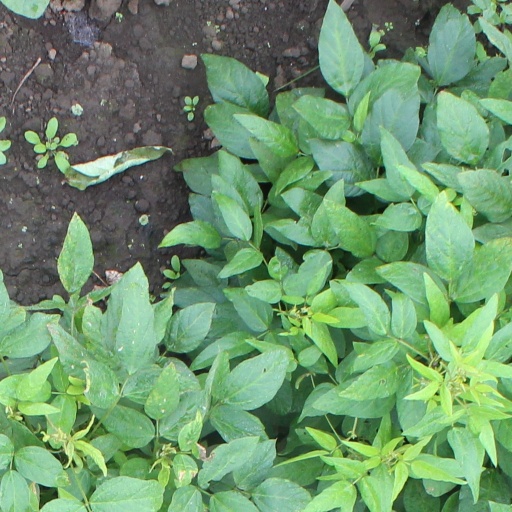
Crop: soybean